Ján Novota

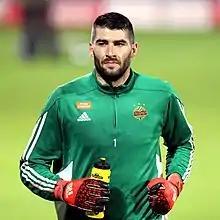
Novota in 2015

Ján Novota (born 29 November 1983) is a retired Slovak football goalkeeper and a football coach.